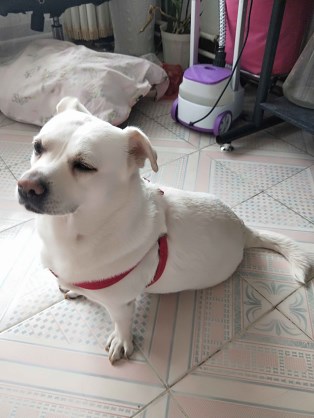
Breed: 3336-n000121-chinese_rural_dog